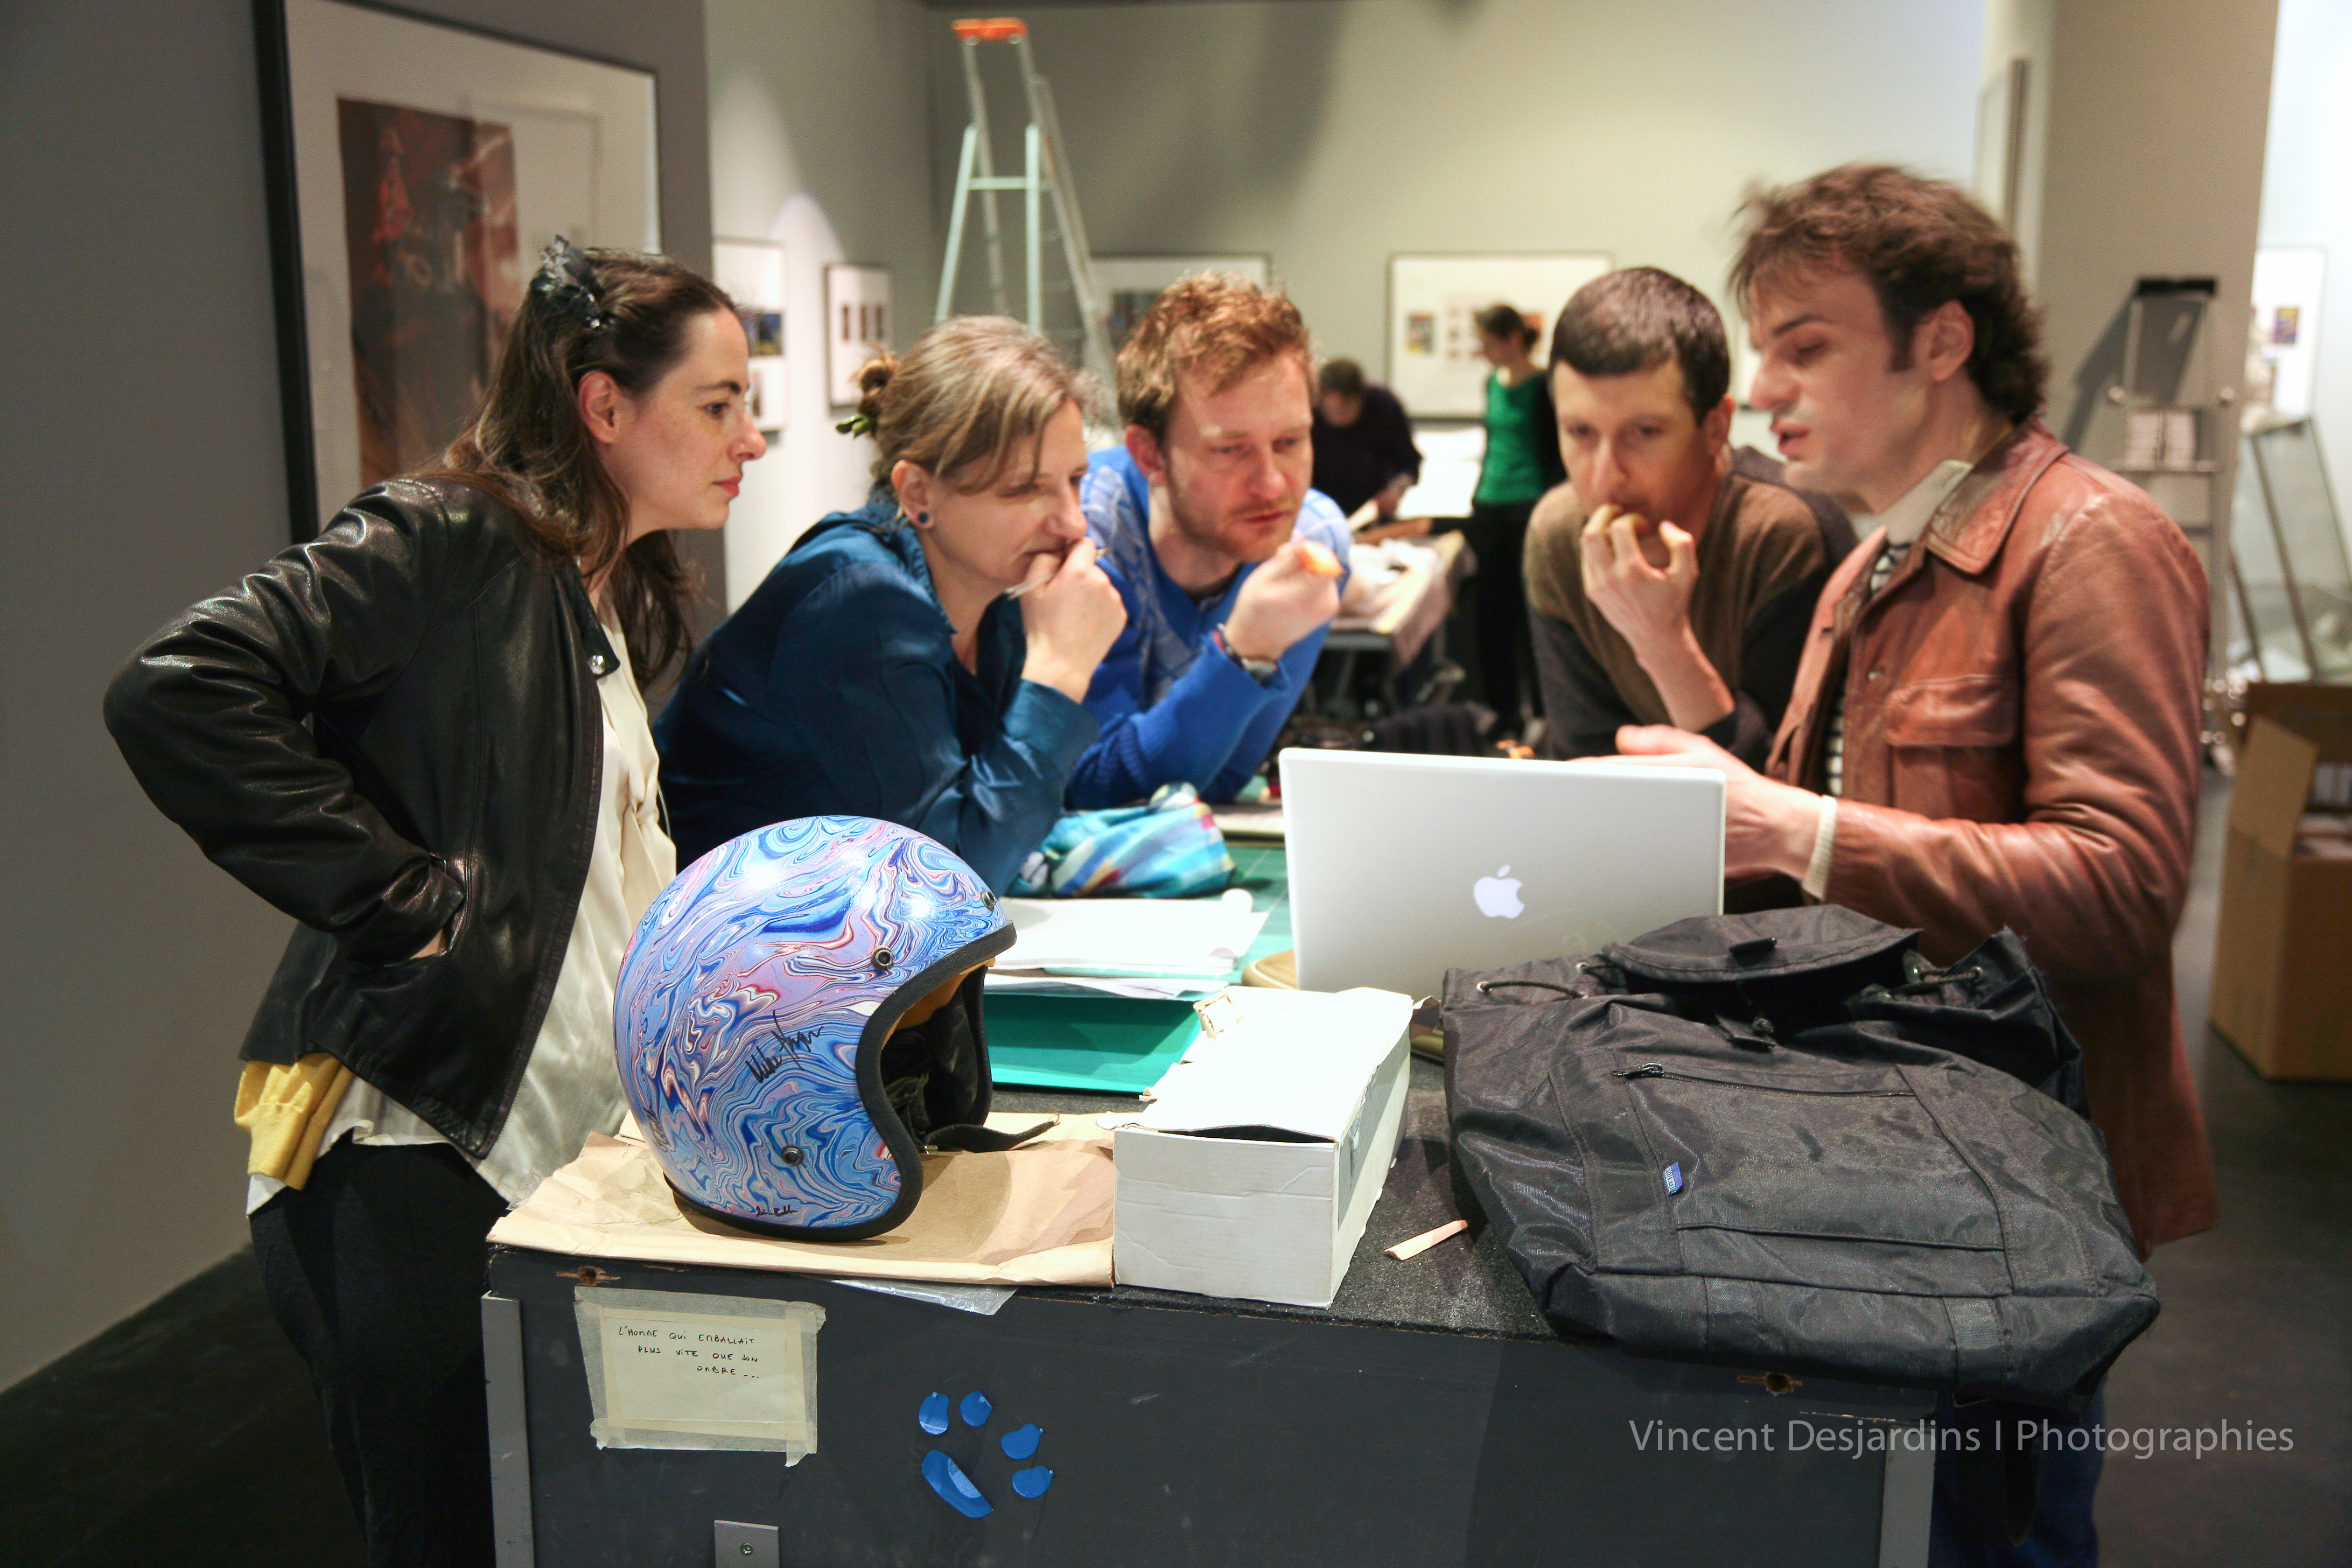
paris, exposition, bnf, exhibition, richardprince, biblioth quenationaledefrance, sense, academic conference